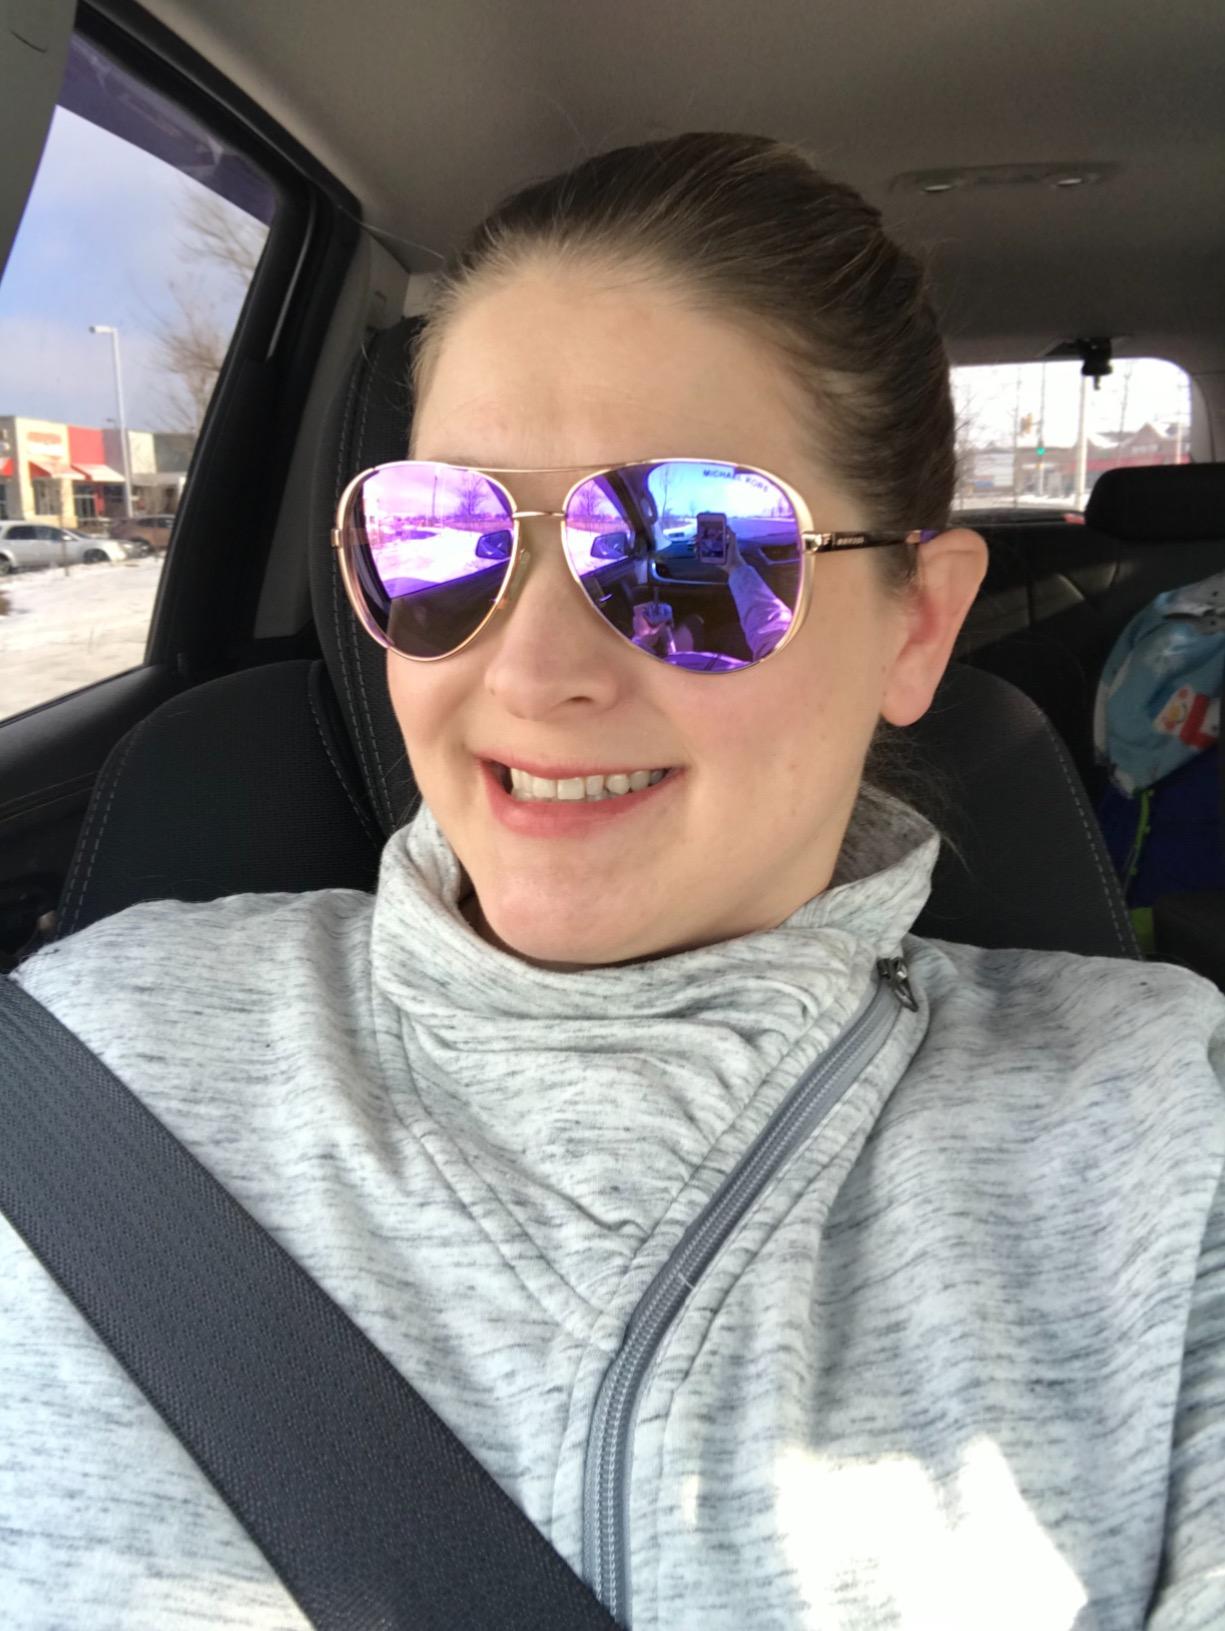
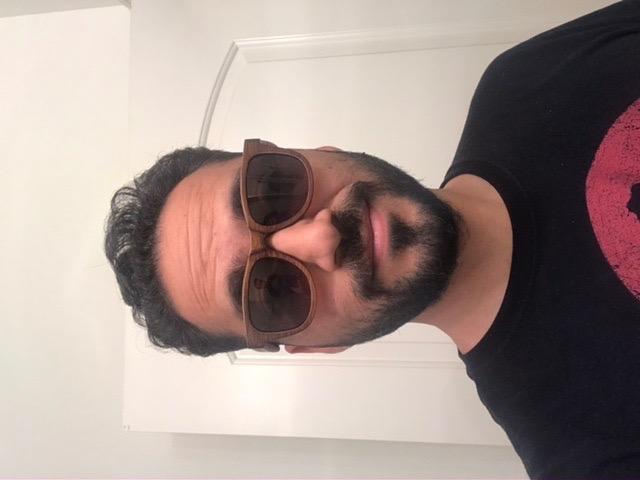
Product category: accessories_sunglasses
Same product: no